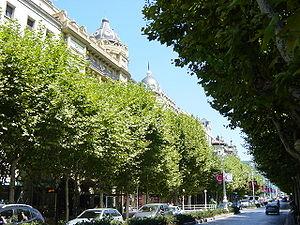
Saint-Sébastien, officiellement Donostia en basque et San Sebastián en espagnol, est une ville du Nord de l'Espagne, capitale de la province du Guipuscoa, dans la Communauté autonome basque. Elle est le siège du diocèse de Saint-Sébastien et de la province maritime de Saint-Sébastien.